Gilmoreosaurus

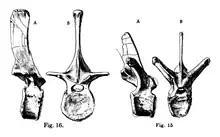
Anterior and posterior dorsal vertebrae from AMNH FARB 30680-30683)

Two quadrate bones are preserved (specimens AMNH FARB 30659 and 30660). It is very straight in general with only a gentle curvature on the posterior border. The articular surface of the head is triangle-shaped and flatted to the lateral side. A relatively large, ridge-like formation can be observed on the posterior edge near the top, likely supporting the squamosal. This character is also reported in other iguanodontians and hadrosauroids, such as "Brachylophosaurus" or "Gryposaurus". The lateral surface of the quadrate is flat and on the anterior border a cut for the quadratojugal can be identified, however, most of its articular borders are lost except a small dorsal area and a long bottom surface. A right dentary is represented by specimen AMNH FARB 30654, a partial element with a badly eroded dental battery. It preserves about 15 alveoli of which none is filled with teeth. The total dentary teeth count on "Gilmoreosaurus" was probably less than 30 and the tooth row is oriented to the lateral sides as seen in other hadrosauroids, unlike the more advanced hadrosaurids. The upper toothless border of the dentary and a significant portion of the articular border for the predentary are missing, but given that both of these borders have minor lengths—about less than the 25% of the length of the dental battery—they indicate that the toothless area between the tooth row and the predentary was rather reduced—another trait present in hadrosauroids but lost in hadrosaurids. The predentary is represented by a complete element of specimen AMNH FARB 6369, which has a U-shaped form. Numerous and pointed denticles are preserved on the dorsal surface of the predentary, giving a serrated texture.